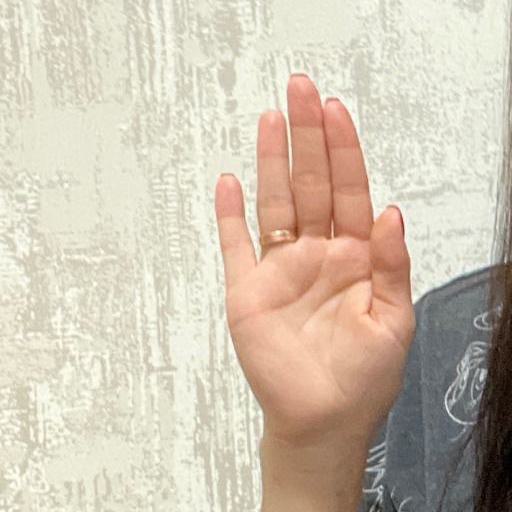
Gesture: stop